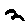
Label: 2